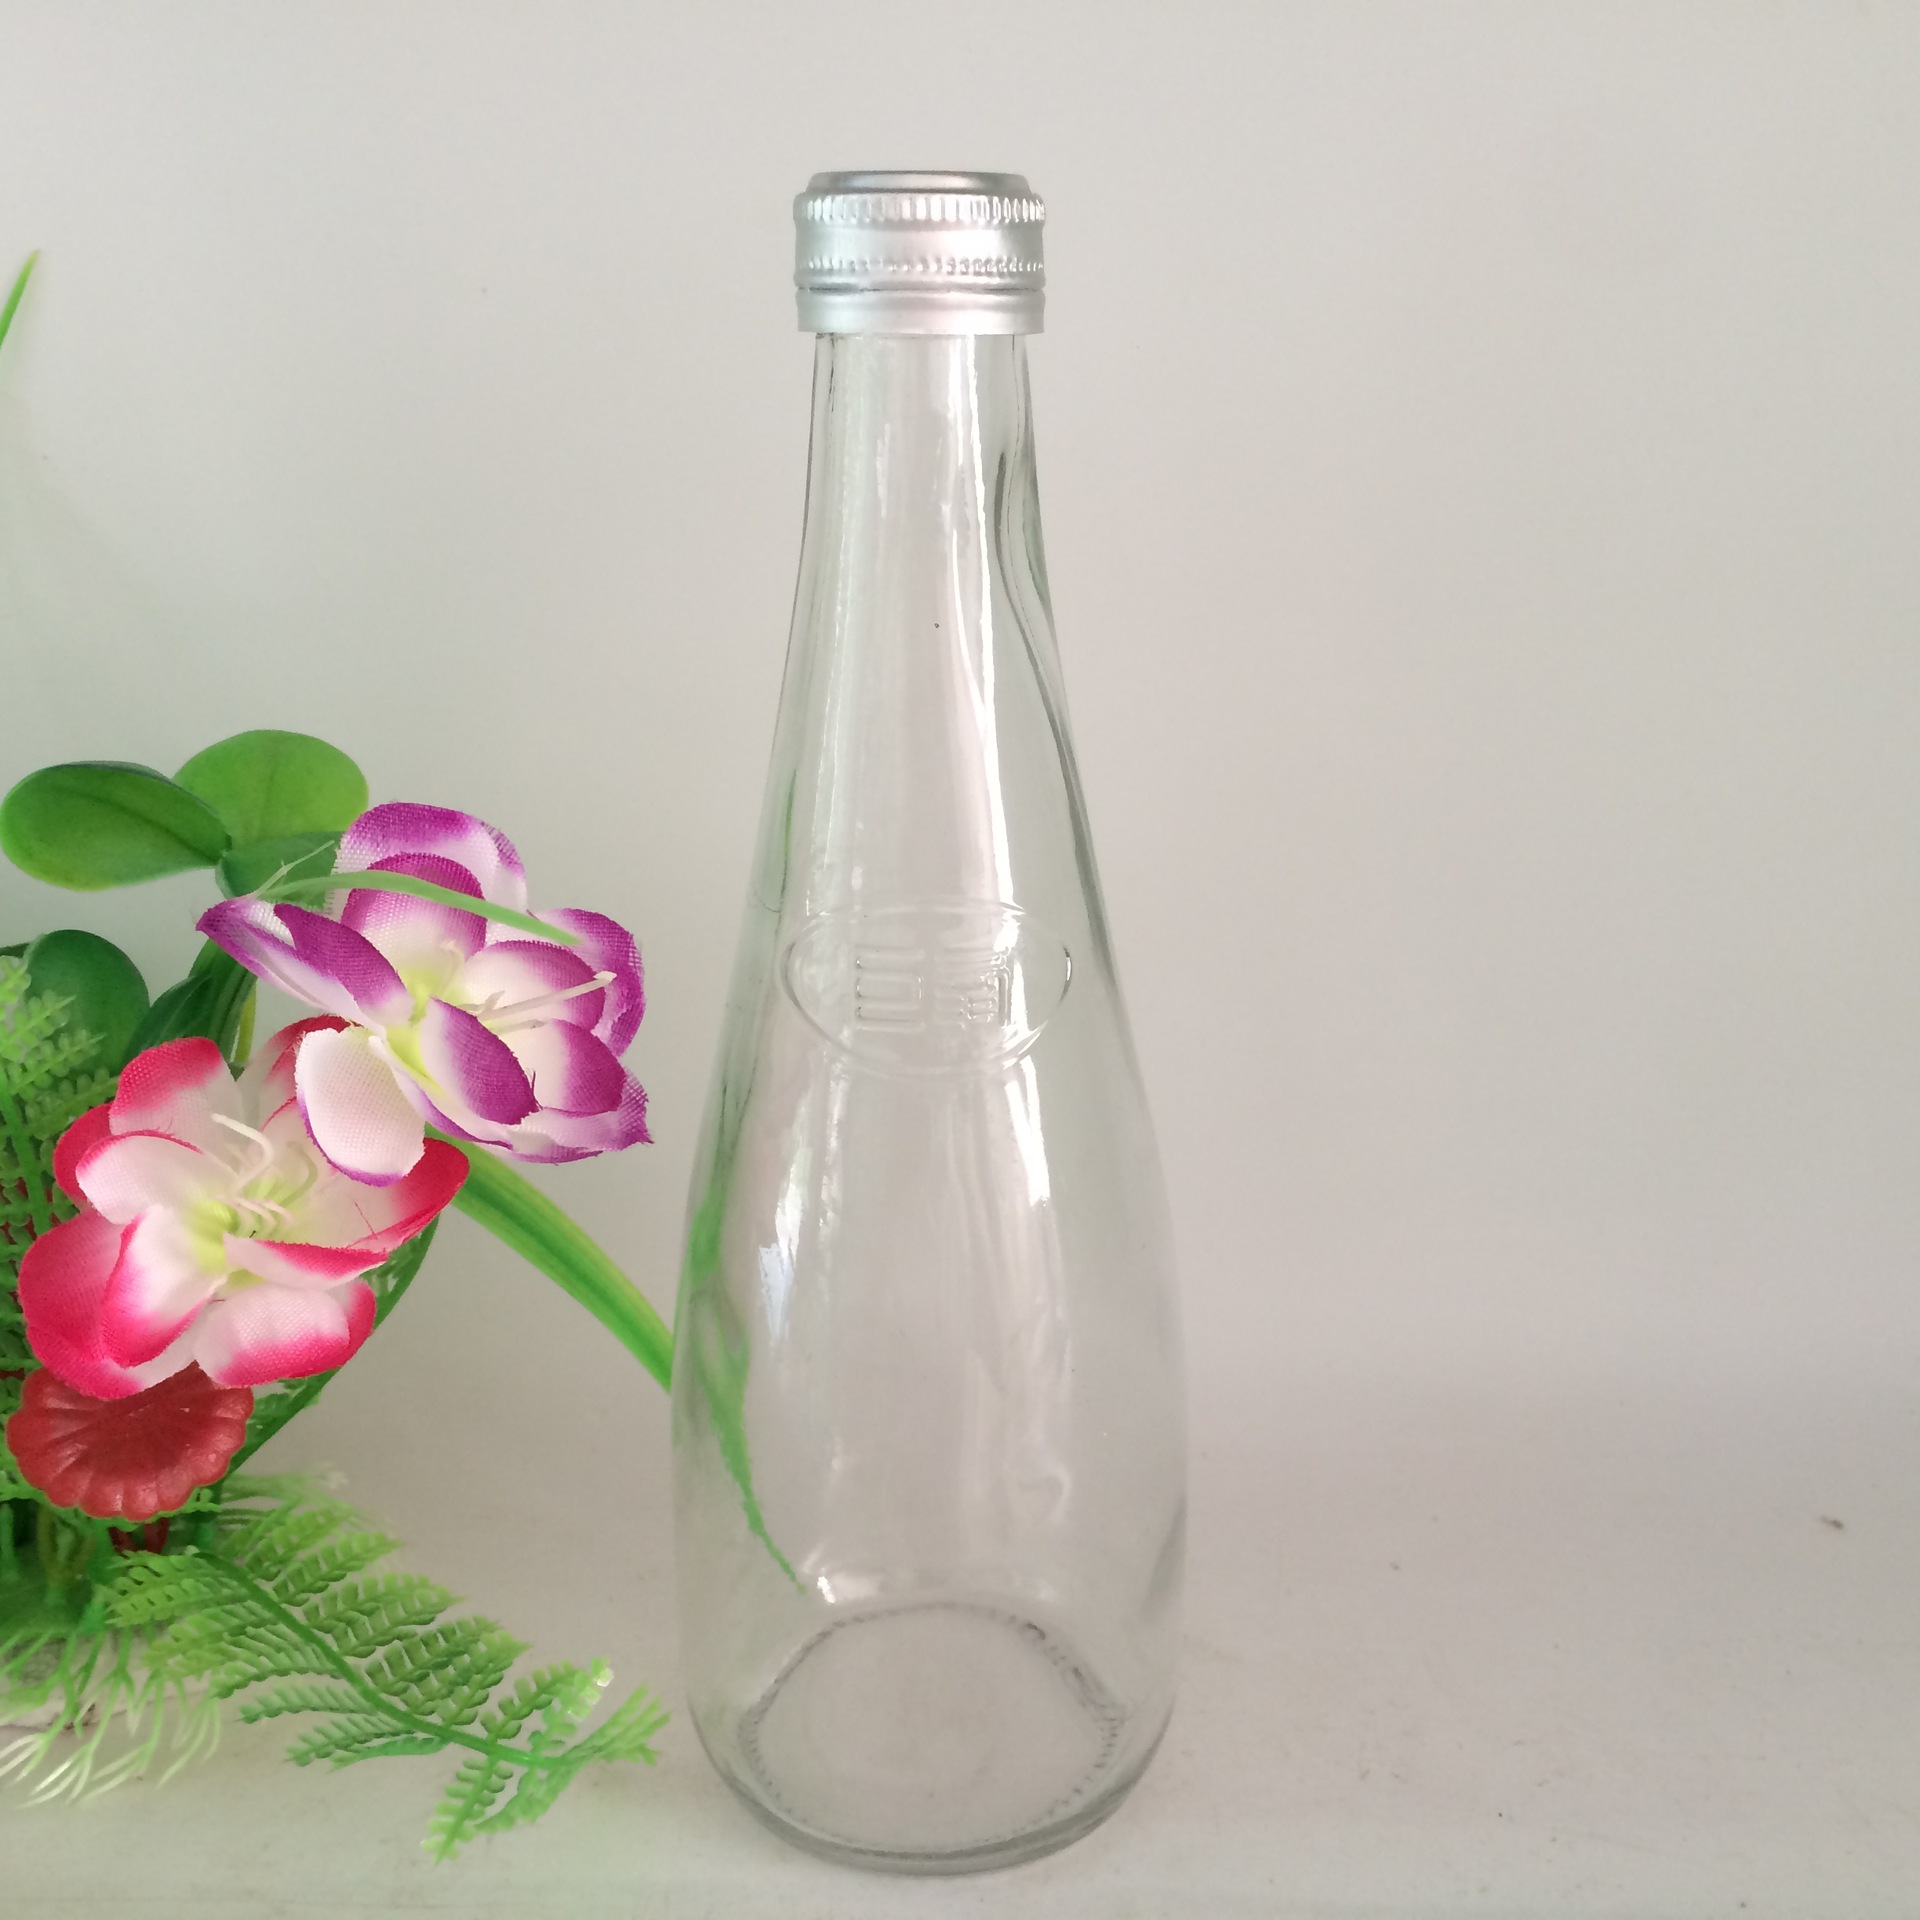
Waste category: glass